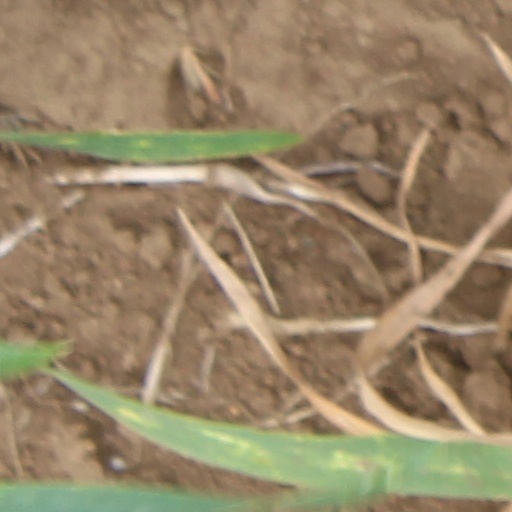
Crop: wheat